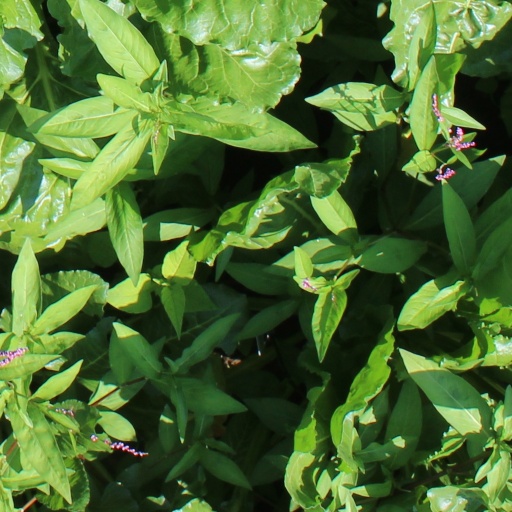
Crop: sugar beet